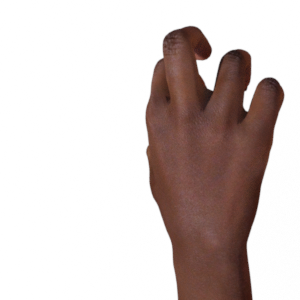
Label: rock